Lehrgeschwader 2

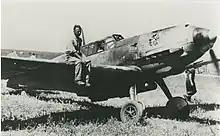
Bf 109E of Lehrgeschwader 2 sometime between 1940 and 1942.

After resting and refitting, II "Gruppe" went west and took part in the Battle of France. Operating 49 aircraft, the unit initially flew supporting attacks for the German paratroop assault on the Eben-Emael forts in May 1940. Intensive sorties supporting 6th Army's panzer force took up most of May, before switching to harass the retreating French army south of the Somme in June. The outstanding efforts of the "Gruppe" and its biplanes in what was a unique role for 1940 were recognised with the award of the "Ritterkreuz des Eisernen Kreuzes" to its commander and all three "Staffelkapitäne". The units most notable action took place at the Battle of Arras, during which a strong British armoured attack was repulsed.